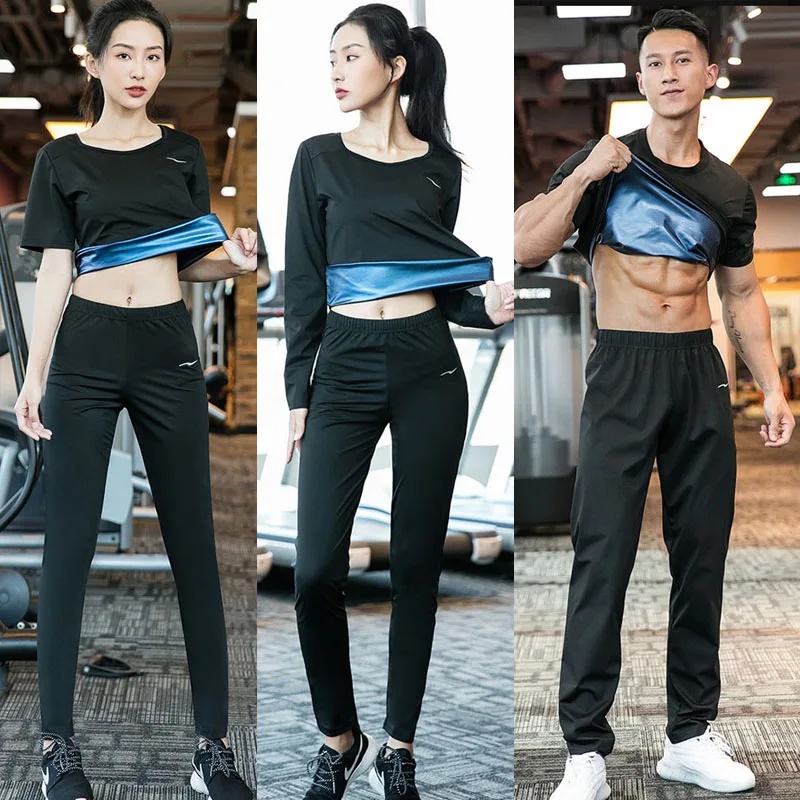
Women Men Sauna Suit Fitness Exercise Sweat Suit Jacket Top/Bottoms Long Sleeve Tee Shirt Pants Shorts Outwork Sportswear
SPECIFICATIONS Brand Name : NoEnName_Null Material : POLYESTER Origin : Mainland China CN : Guangdong Gender : WOMEN
Brand: www.sixcolors.us
Category: Apparel & Accessories > Clothing > Activewear